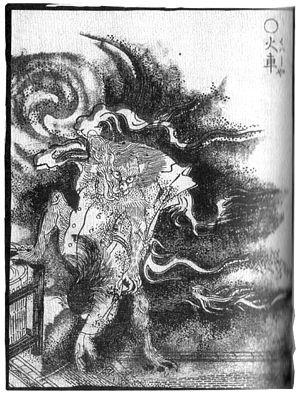
Le Kasha est un être malveillant qui se rend aux cérémonies funèbres pour dérober les corps des défunts avant la crémation. Il est à l'origine de la peur des vivants de voir leurs proches disparaître avant l'heure ou avant les rituels consacrés.
Gazu hyakki yagyō est le premier album de l'artiste japonais Toriyama Sekien, de la célèbre série Gazu Hyakki Yagyō e-hon, publié en 1776. Ces albums sont des bestiaires surnaturels, collections de fantômes, d'esprits, d'apparitions et de monstres dont beaucoup proviennent de la littérature, du folklore et d'autres arts japonais. Ces œuvres ont exercé une profonde influence sur l'imagerie yōkai ultérieure au Japon. Les différentes créatures sont ainsi décrites et représentées :